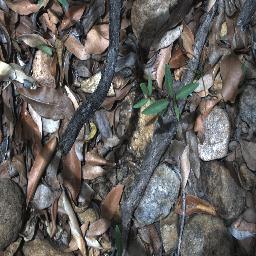
Label: rubber_vine